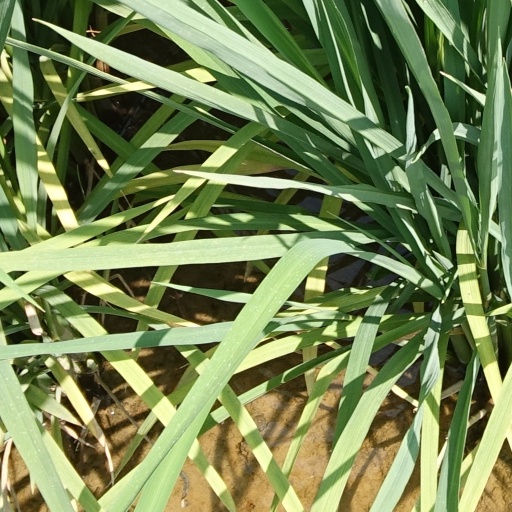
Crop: rice